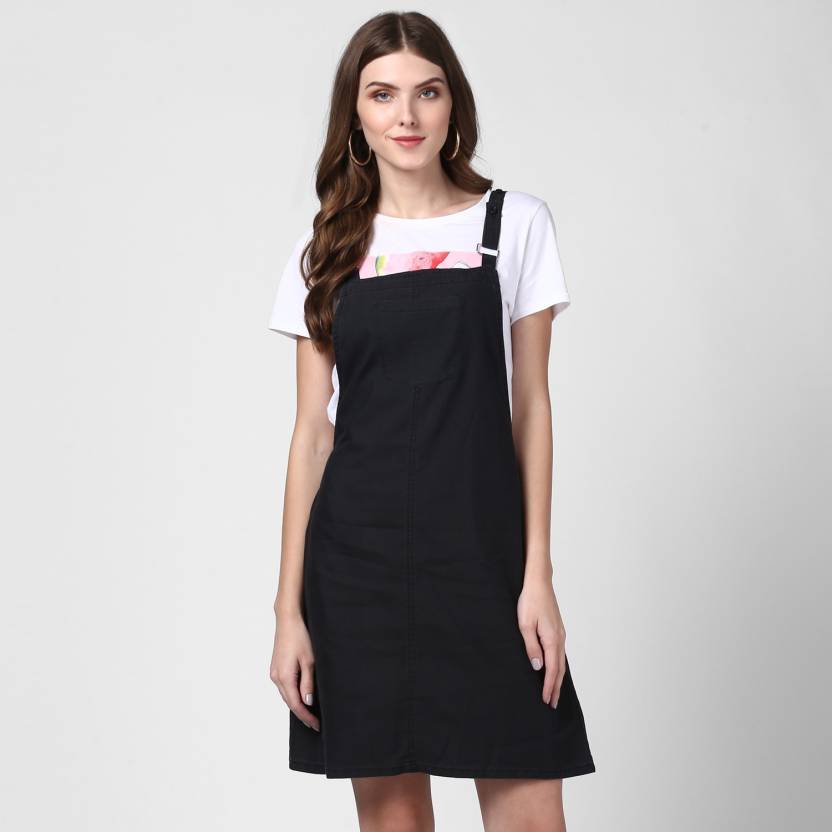
Product: Women Pinafore Black Dress
Price: ₹679
Colors: Black
Pattern: Solid
Description: StyleStone Women's Black Denim Dungaree Dress(t-shirt not included)